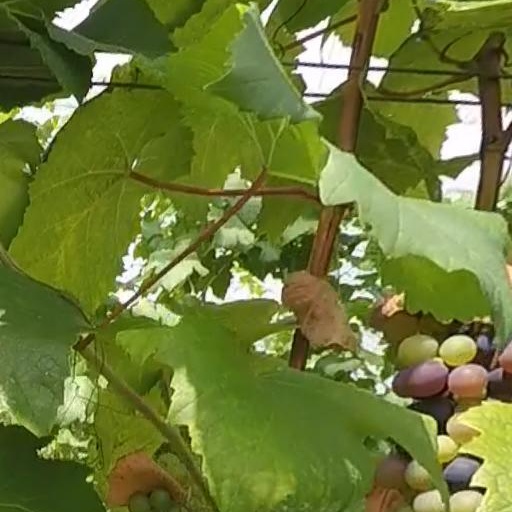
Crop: grape